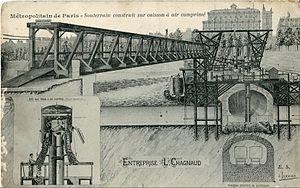
La ligne 4 du métro de Paris est l'une des seize lignes du réseau métropolitain de Paris. Entièrement située dans les limites de la capitale durant plus d'un siècle depuis sa création, elle relie désormais le terminus nord Porte de Clignancourt au terminus sud Mairie de Montrouge et traverse le cœur de Paris. Longue de 12,1 kilomètres, elle est en correspondance avec toutes les autres lignes de métro et toutes les lignes de RER. Elle est également la deuxième ligne la plus fréquentée du réseau après la ligne 1, avec 172 millions de voyageurs en 2010. La ligne 4 est la première à relier la rive droite à la rive gauche de la Seine par une traversée sous-fluviale, occasionnant de 1905 à 1907 au cœur même de la capitale des travaux spectaculaires.
Jean Léon Phélicien Chagnaud, né le 12 mars 1866 au Bourg-d'Hem et décédé le 31 juillet 1930 à Champsanglard est un ingénieur des Arts et Métiers, entrepreneur de travaux publics et un homme politique français.
Jusqu'au début du XXᵉ siècle, de toutes les communes du département de la Creuse, beaucoup d'hommes partaient, dès la fin du plus rude de l’hiver, vers les grandes villes de France ou les grands chantiers du bâtiment et des travaux publics pour se faire embaucher comme maçon, charpentier, couvreur, tailleur de pierres...